1892 World Series

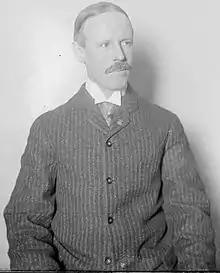
John Clarkson

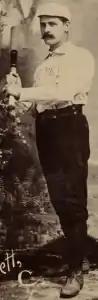
Charlie Bennett

After a travel day for the teams, the series moved to Boston with the Beaneaters leading, two games to none.